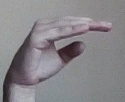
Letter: jeem